Design Museum of Barcelona

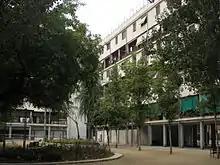
Casa Bloc.

Room 1/11 of the Casa Bloc (1932–1939), also known as "Bloc House" in Catalan, is an apartment-museum managed by the Design Museum of Barcelona. The space preserves the original structure and design of this historic architectural complex, which served as a model for worker housing during the Second Spanish Republic.